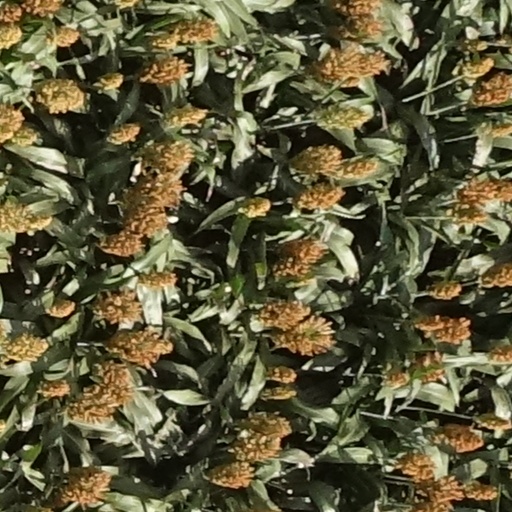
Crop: sorghum